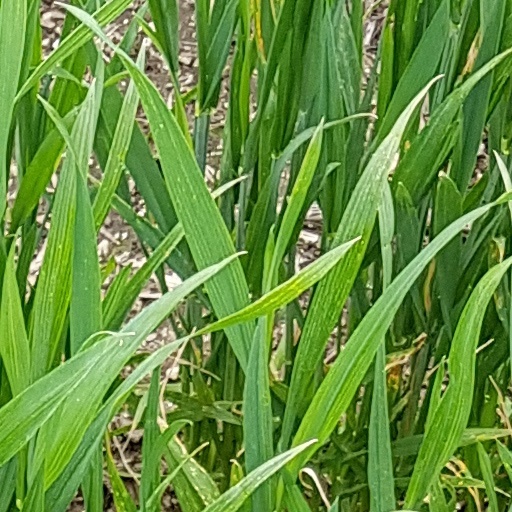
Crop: wheat